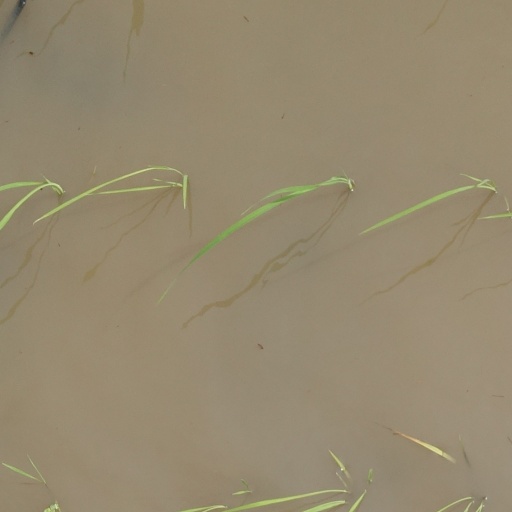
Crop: rice